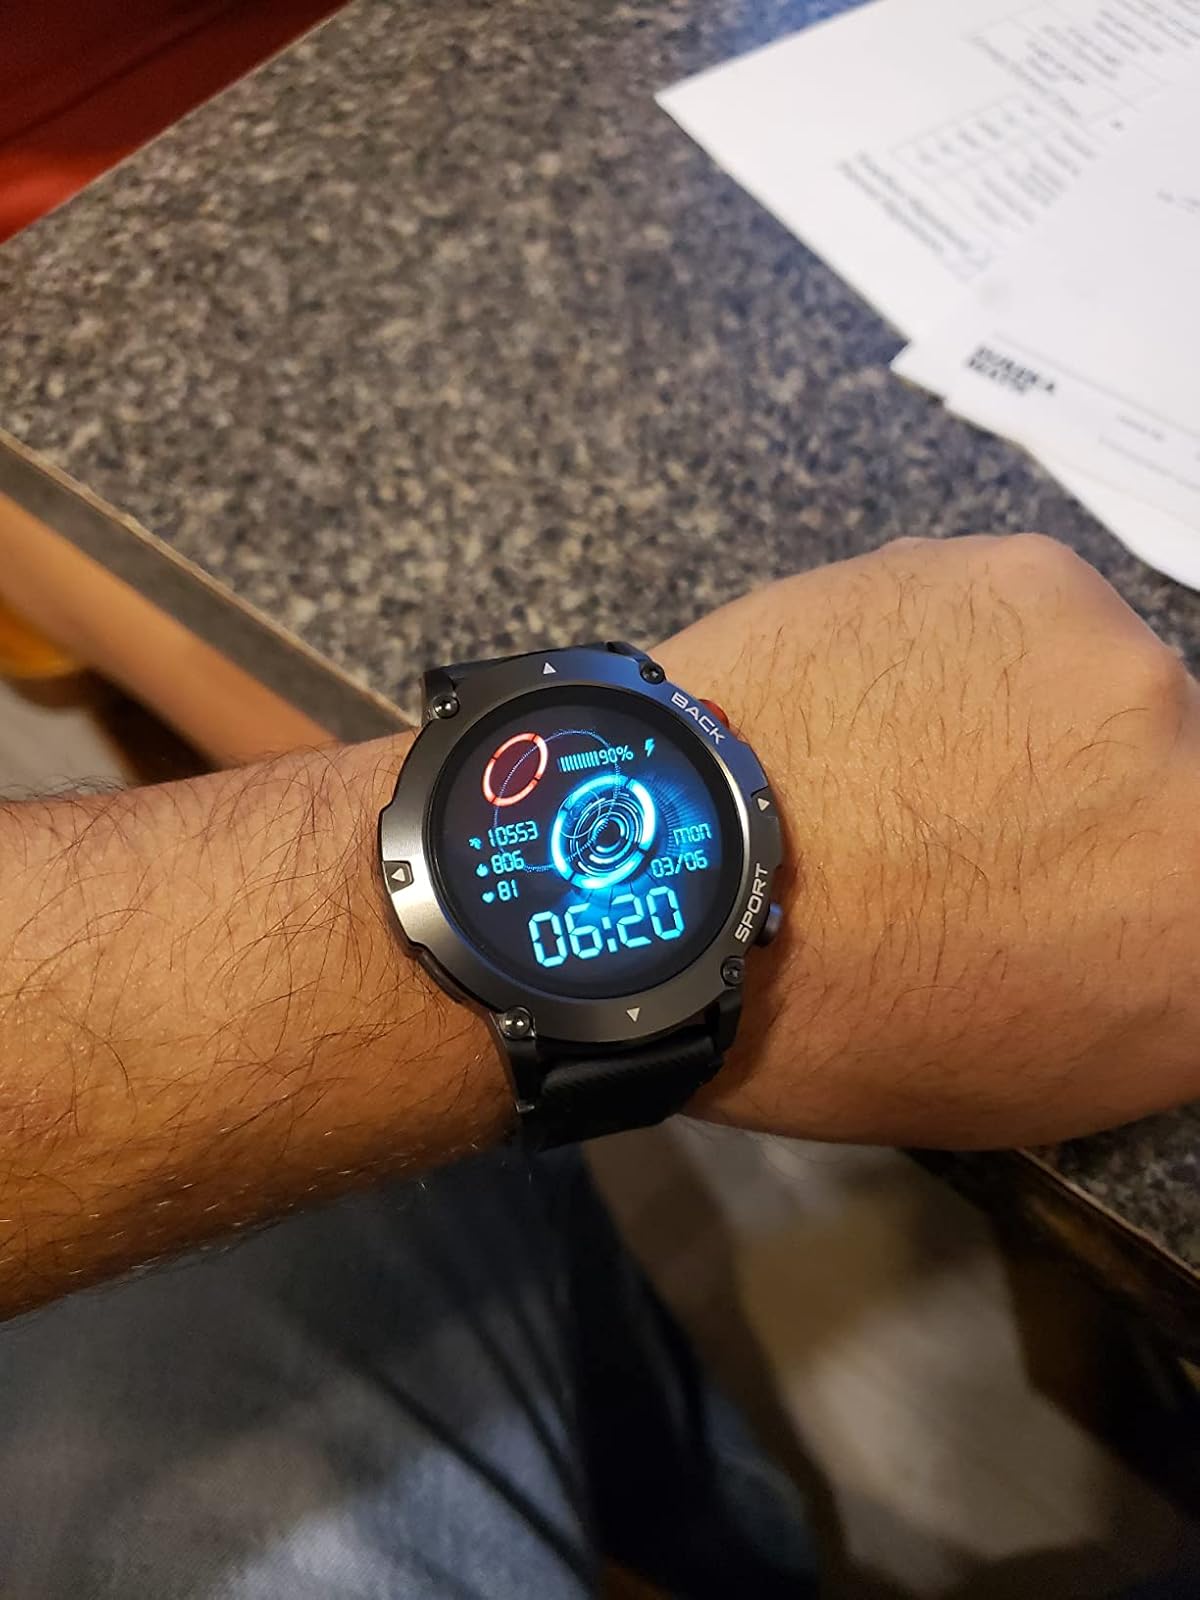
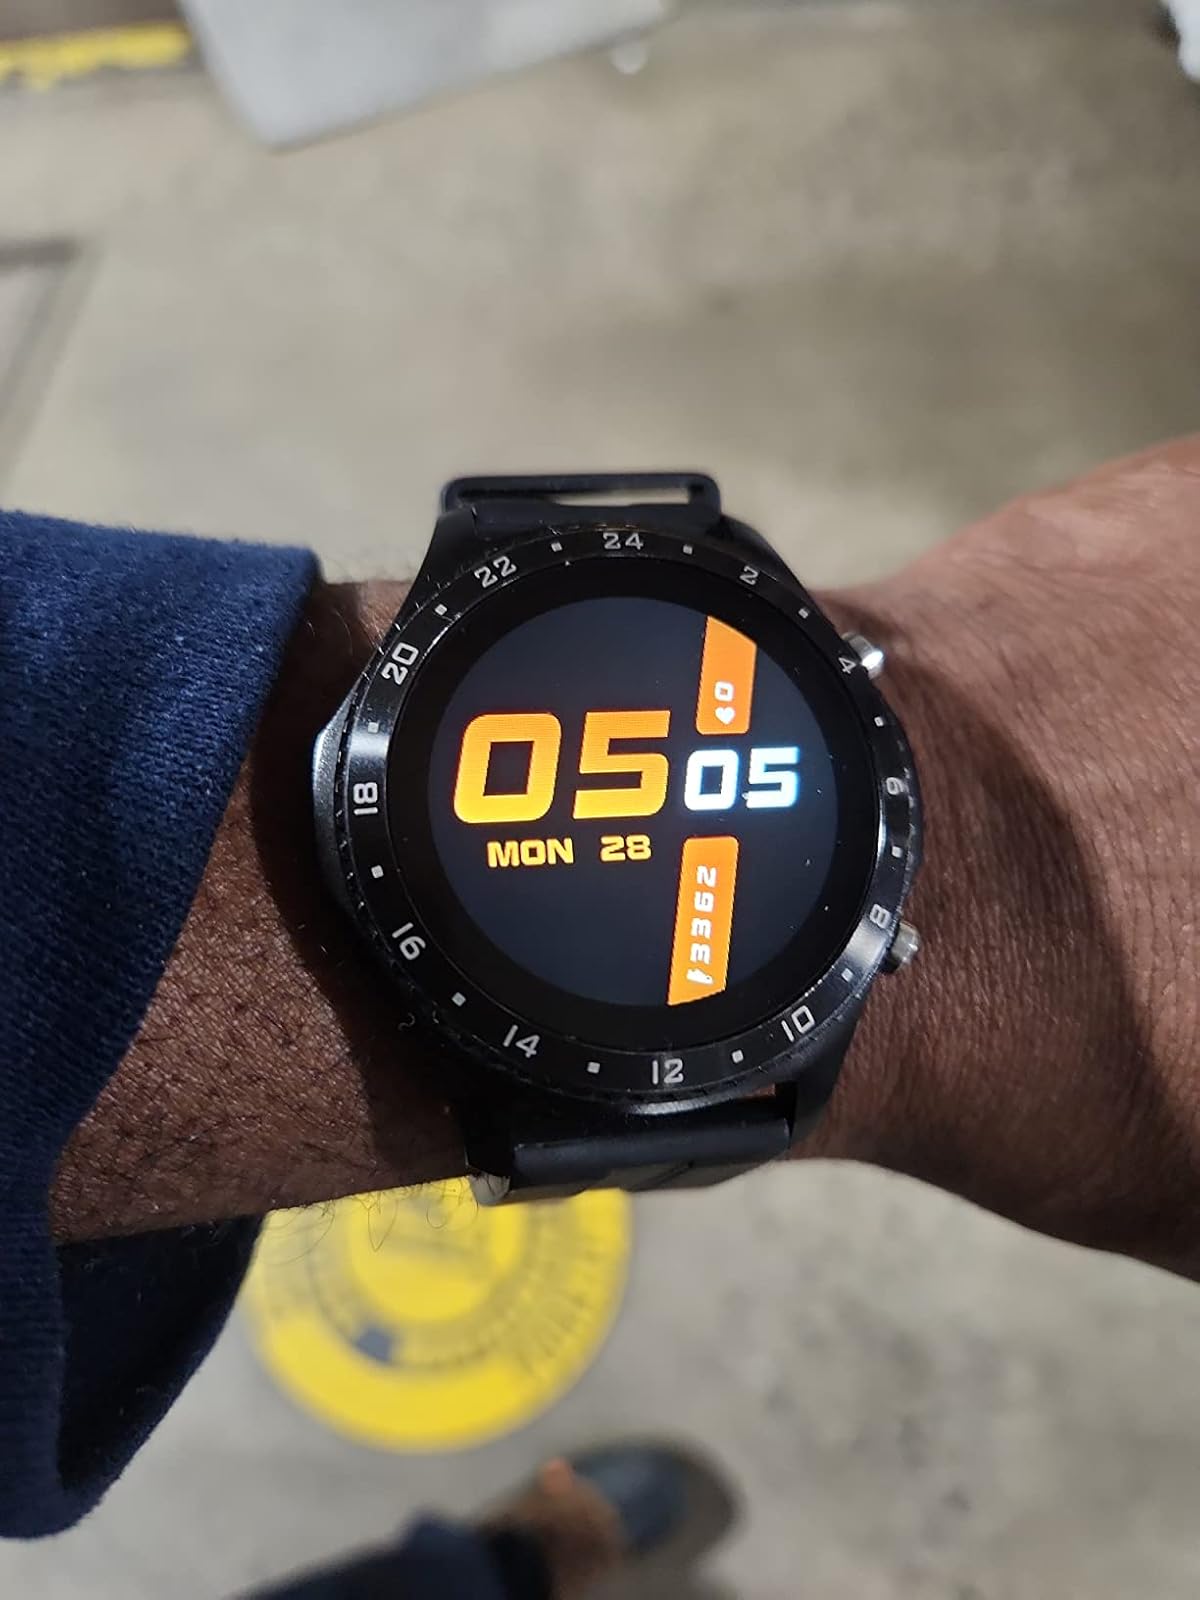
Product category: smartwatch
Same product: no